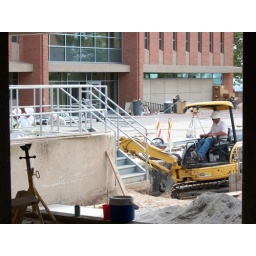
...work on the lot in between the library and the Nursing building continues.